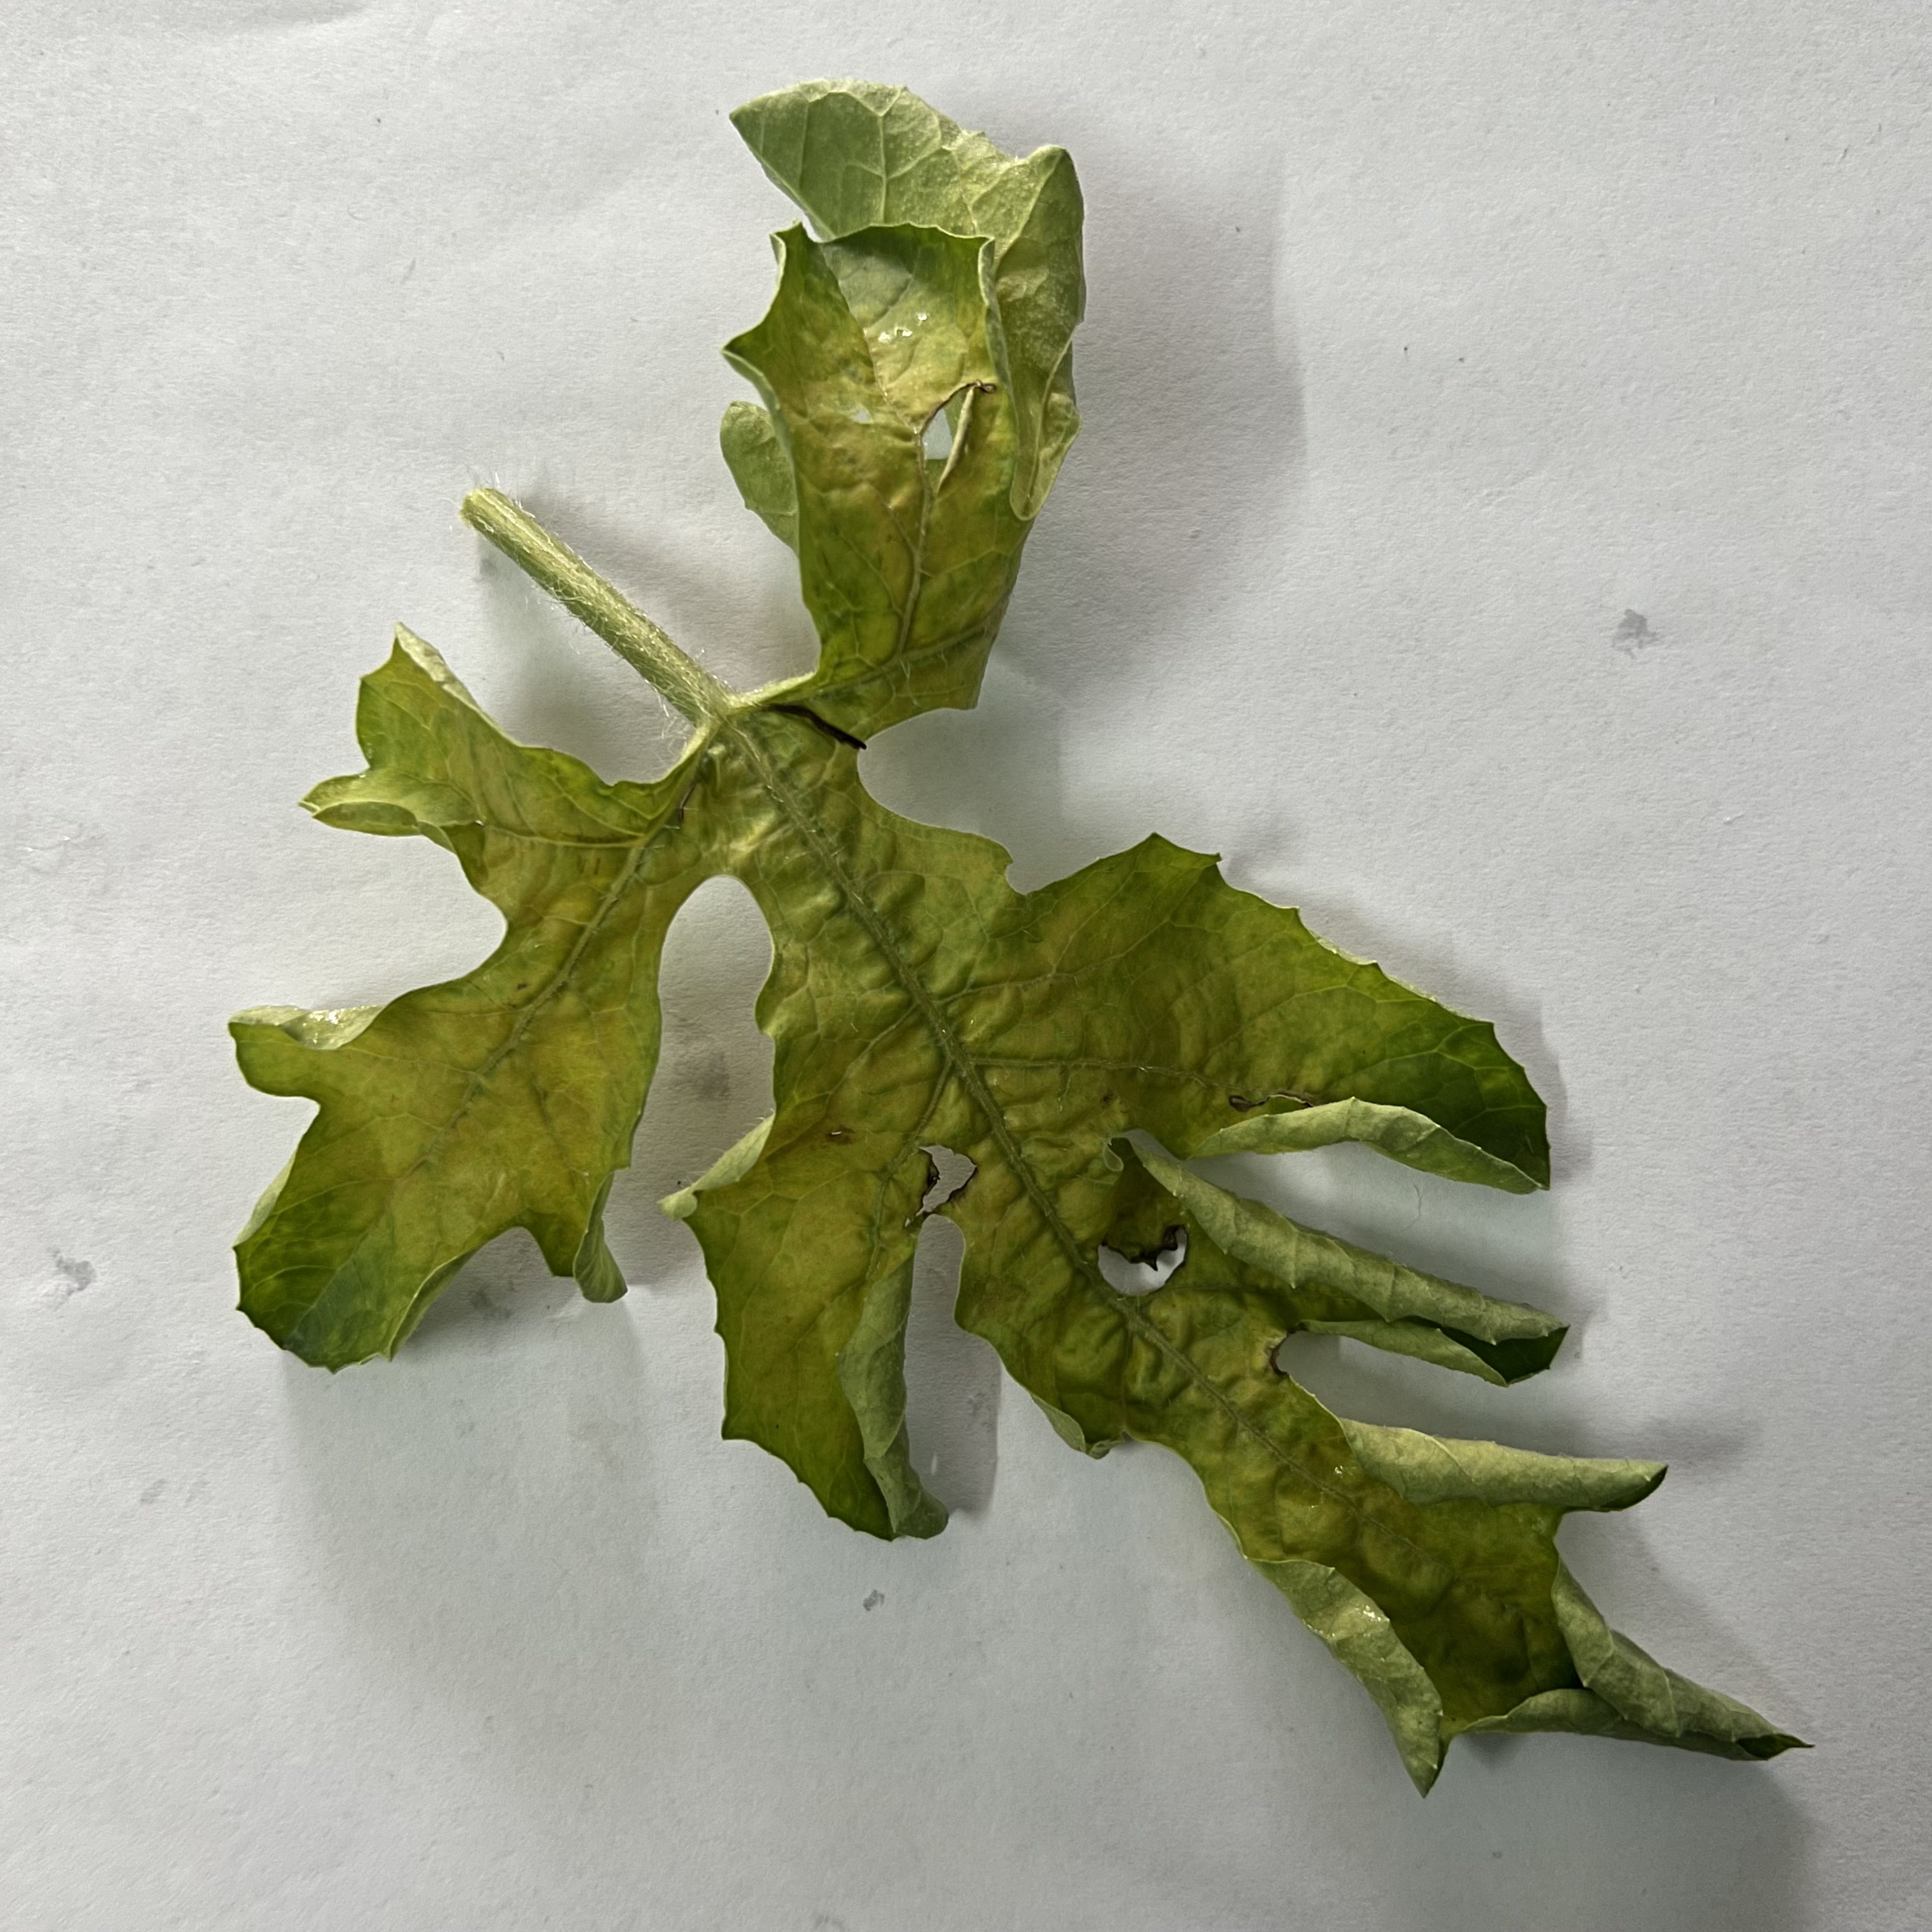
Label: Mosaic_Virus